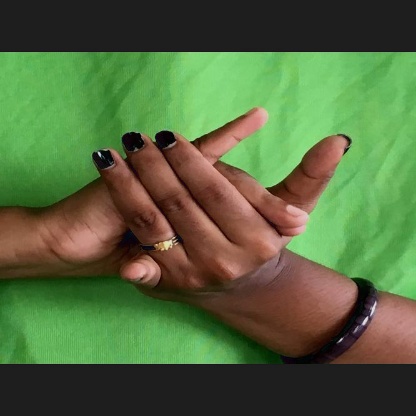
Mudra: Kurma